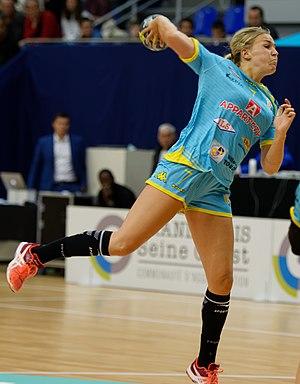
Rencontre de quart de finale retour des playoffs entre Issy Paris Hand et Toulon St Cyr. A Coubertin, le 7 mai 2017.
Jessy Kramer, née le 16 février 1990 à Zijdewind, est une joueuse internationale néerlandaise de handball, évoluant au poste d'arrière gauche.